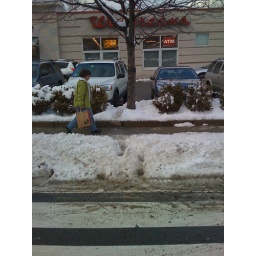
The sidewalk is clear here, but the crosswalk terminates in a mound of snow that fills the curb-cut